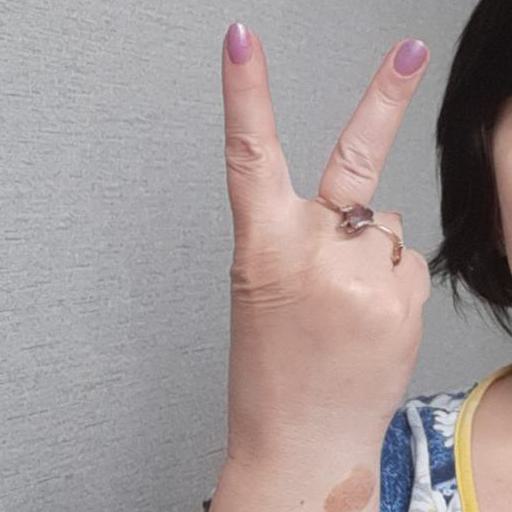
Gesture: peace_inverted